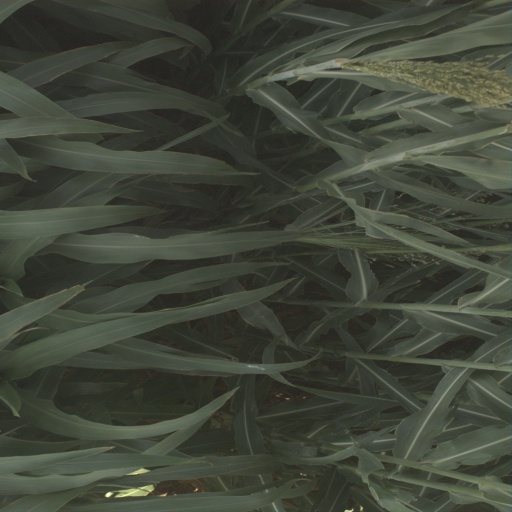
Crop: sorghum